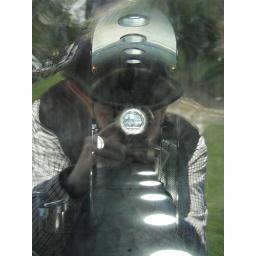
ship interior in bottle in reflection